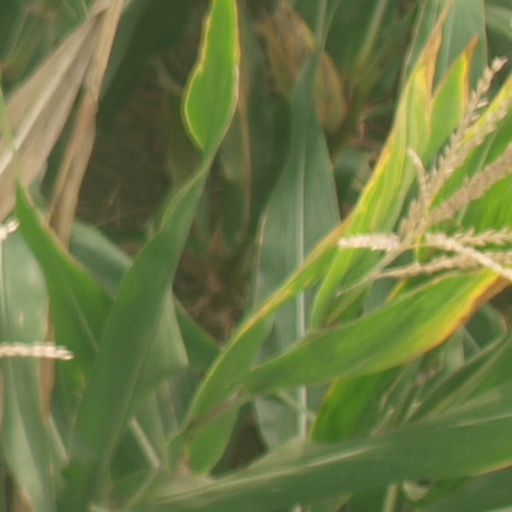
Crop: maize; corn